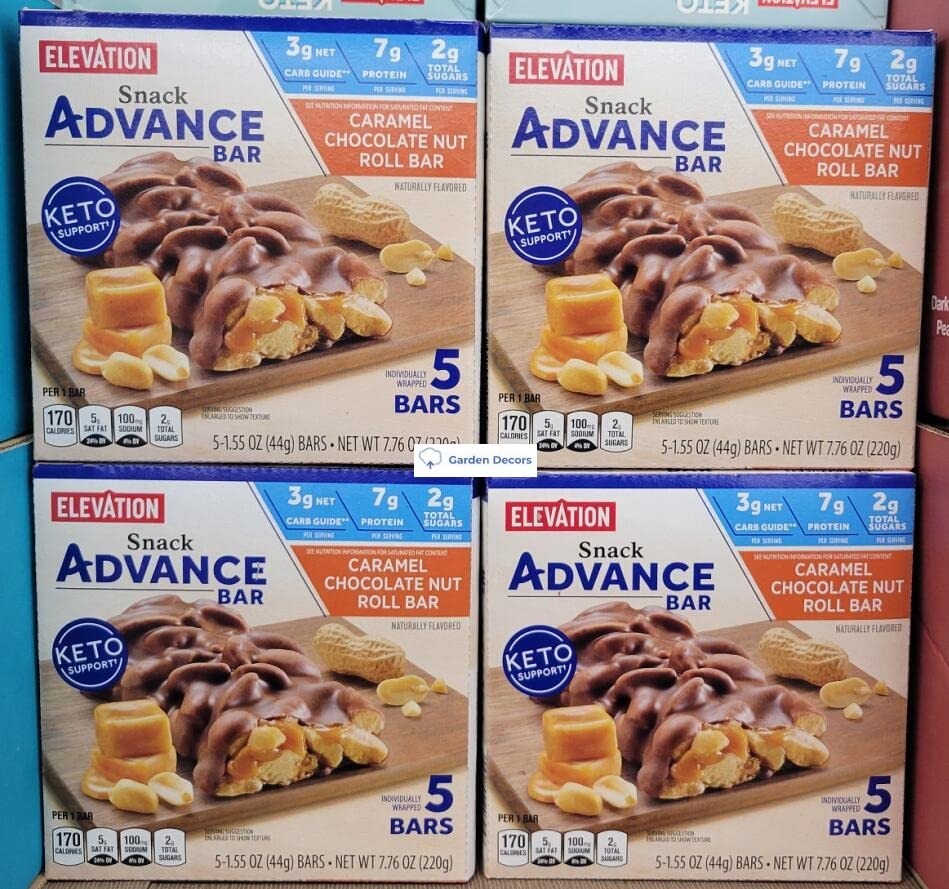
Item Name: Elevation Caramel Chocolate Nut Roll Bar Snack Advance Bar Keto Support 7.76oz 220g (Four Boxes)
Bullet Point 1: Caramel Chocolate Nut Roll Bar Snack Advance Bar
Bullet Point 2: Keto Support, Snack Advance Bar
Bullet Point 3: Individuall Wrapped 5 bars, 7.76oz/220g per box
Bullet Point 4: Made in Canada
Product Description: Elevation Caramel Chocolate Nut Roll Bar Snack Advance Bar Keto Support 7.76oz 220g (Four Boxes)
Value: 7.76
Unit: Ounce

Price: 42.99